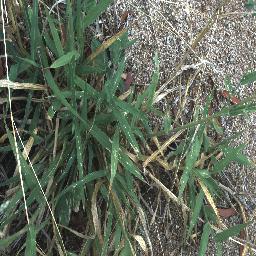
Label: negative